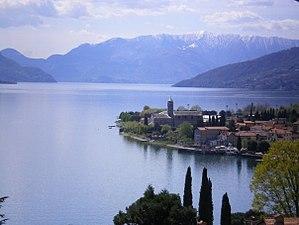
Gravedona est une commune italienne d'environ 2 800 habitants située dans la province de Côme dans la région Lombardie dans le nord de l'Italie.